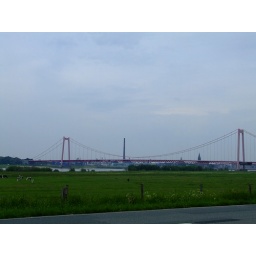
The Kleve-Emmerich bridge over the Rhine river